Shimoji Station

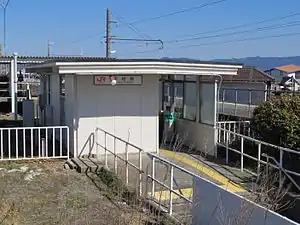
Shimoji Station, March 2011

Shimoji Station is served by the Iida Line, and is located 2.2 kilometers from the southern terminus of the line at Toyohashi Station.